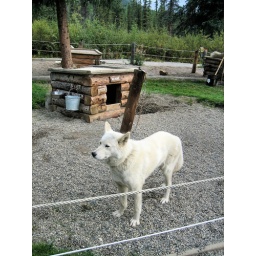
white sled dog in Denali